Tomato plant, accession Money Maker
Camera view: tilt-top (135 deg); turntable rotation: 300 degrees
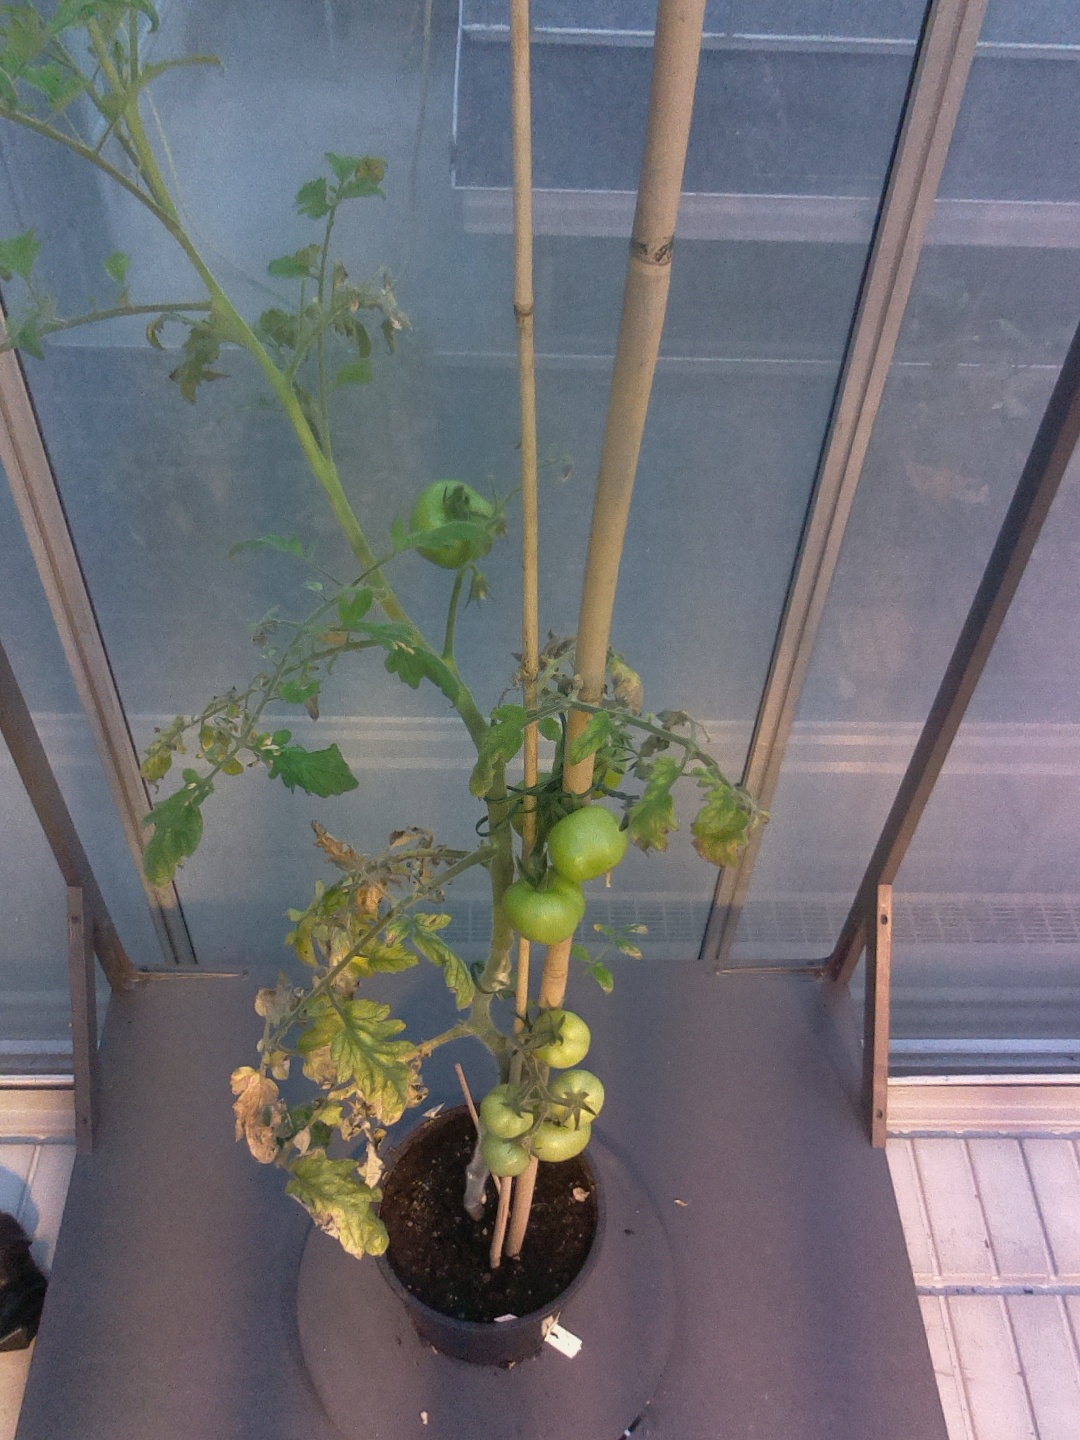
BBCH growth stage 77: 70%-80% of final fruit size